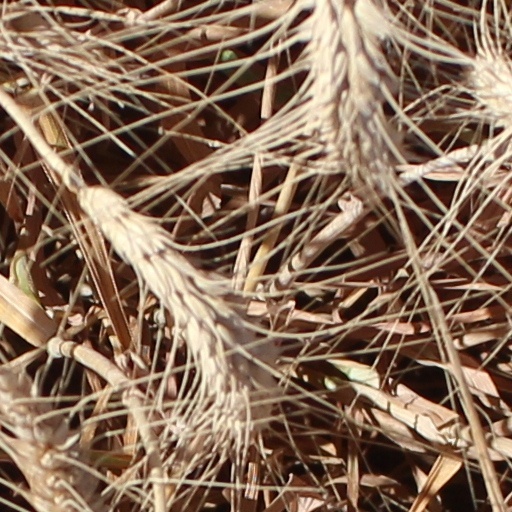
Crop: wheat